Luise von Göchhausen

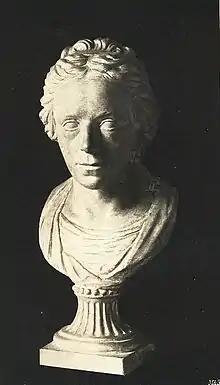
Bust of Luise von Göchhausen

Louise Ernestine Christiane Juliane von Göchhausen (13 February 1752 – 7 September 1807) was Chief Lady-in-Waiting to Duchess Anna Amalia of Saxe-Weimar-Eisenach. Known for her sharp wit, she became a close friend of Johann Wolfgang von Goethe.